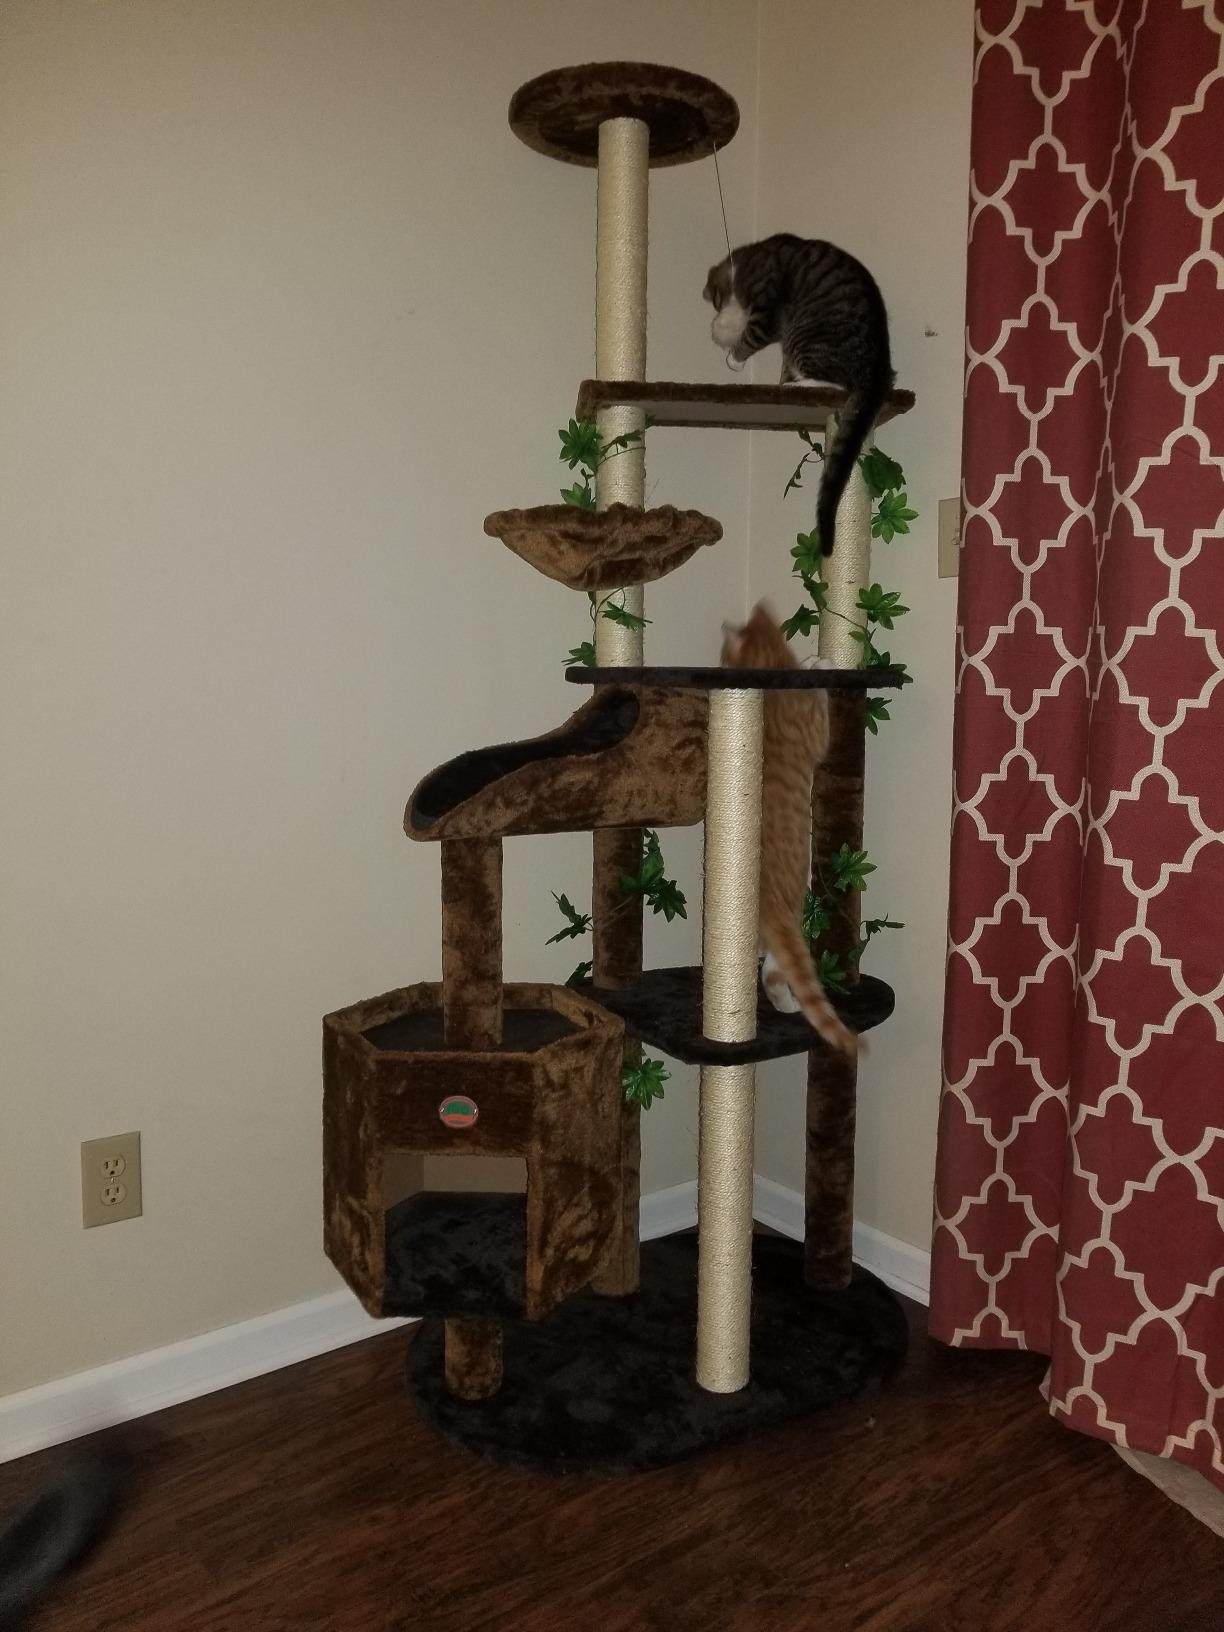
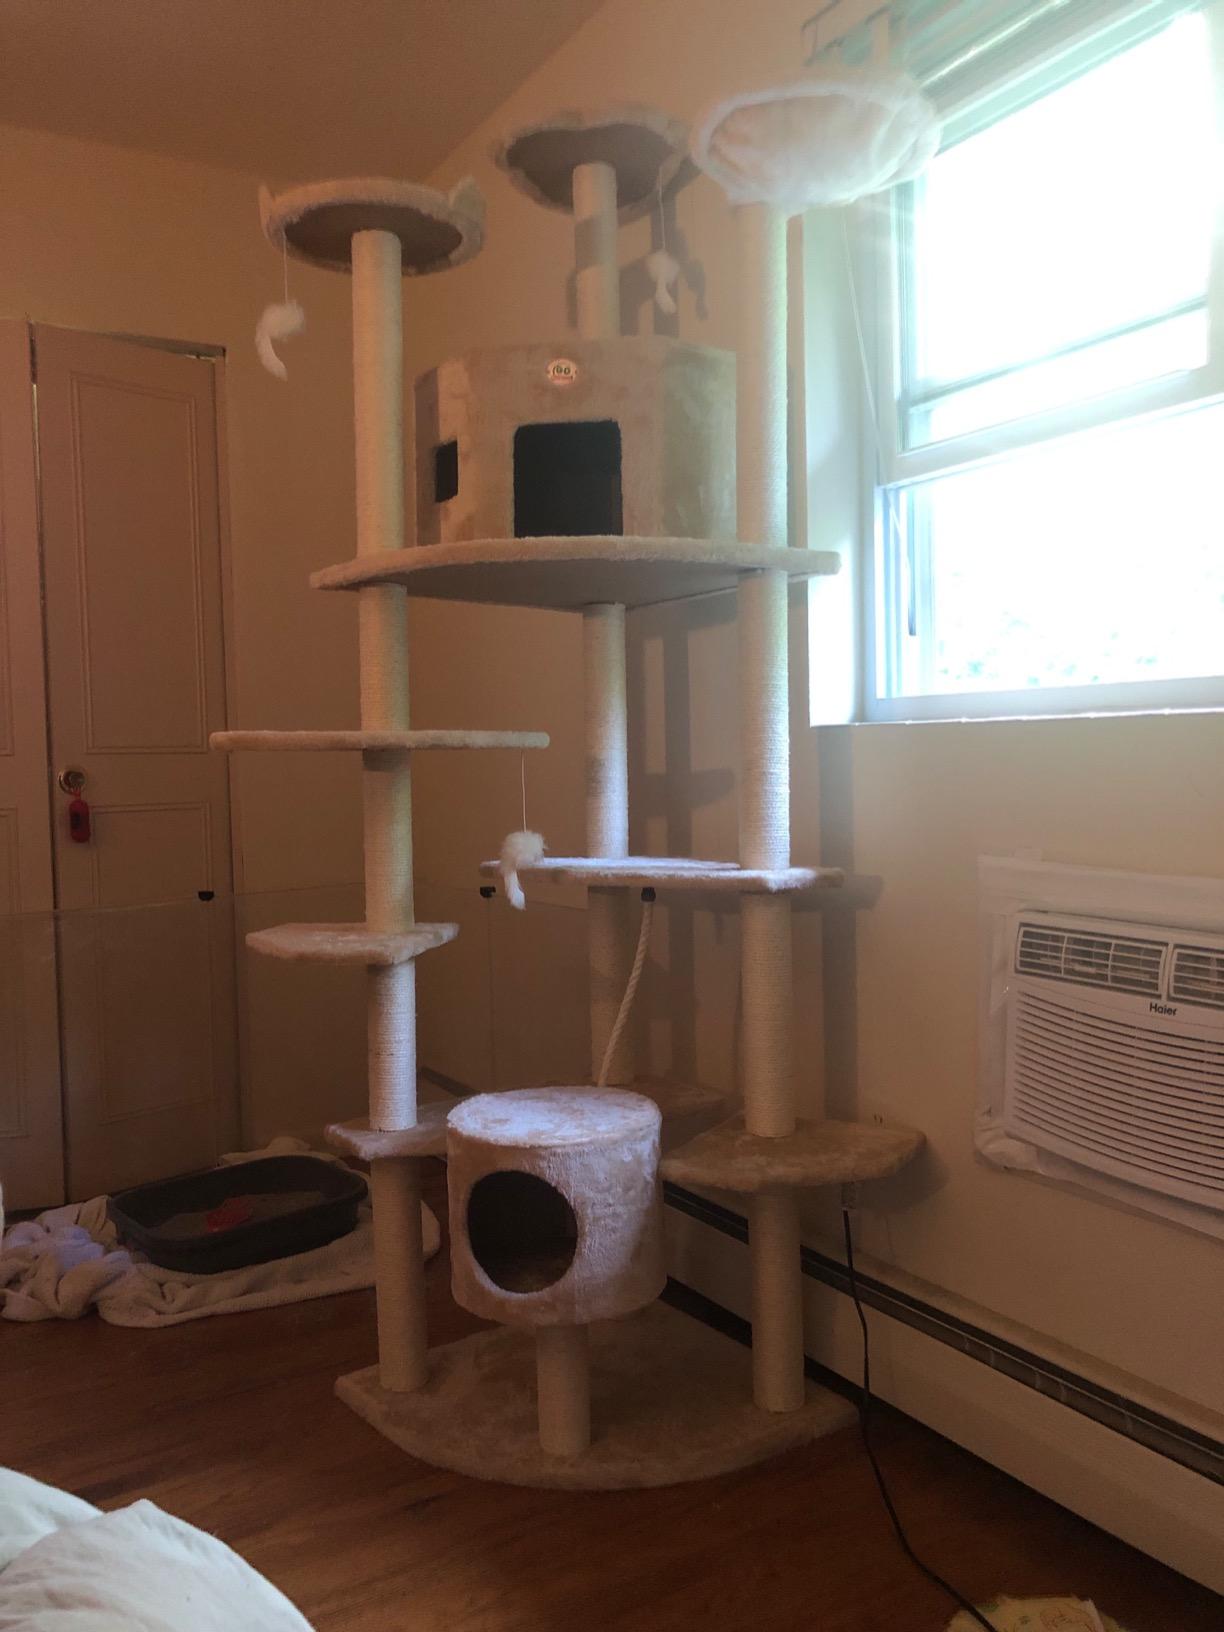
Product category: items_cat tree
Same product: no